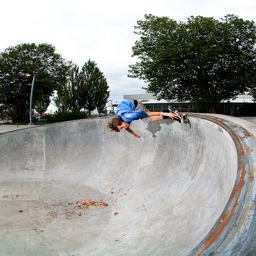
A man in blue riding a skateboard on the lip of a bowl.
A man in a blue shirt is sideways over a skateboard embankment on his skateboard.
A person performing tricks on a ramped wall with a skateboard.
A person on a skateboard on a ramp.
A skateboarder is sideways while riding their skateboard in a cement pool.